Bomber Wells

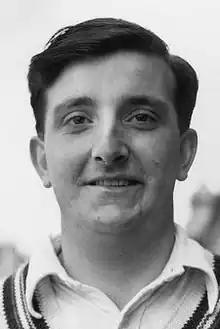

Bryan Douglas "Bomber" Wells (27 July 1930 – 19 June 2008) was an English cricketer.